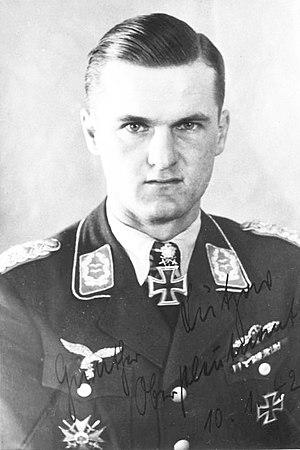
Günther Lützow est un as et une figure de la chasse allemande durant la guerre d'Espagne et la Seconde Guerre mondiale.
Le titre de General der Jagdflieger n'était pas un grade d’officier général de la Luftwaffe, l'Armée de l'air allemande à l'époque du Troisième Reich, mais une fonction au sein de l'Oberkommando der Luftwaffe.